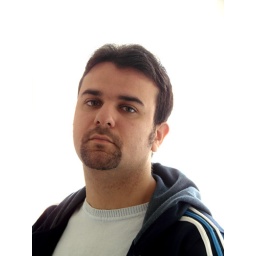
window in the back, reflector wall in front - photoshopped